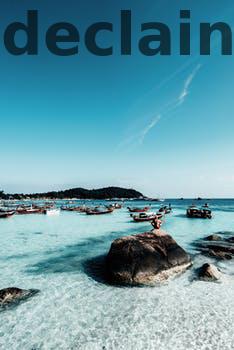
Label: Watermark